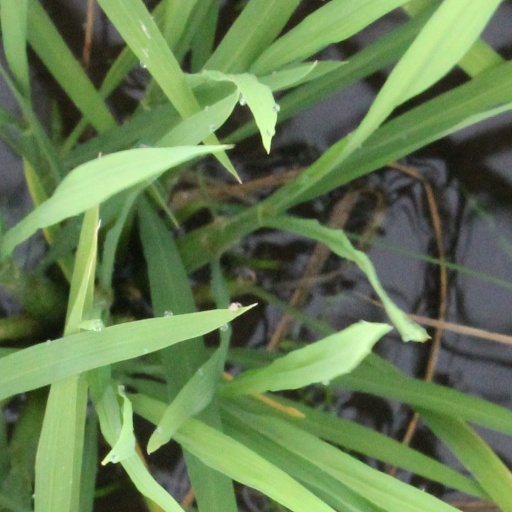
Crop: rice